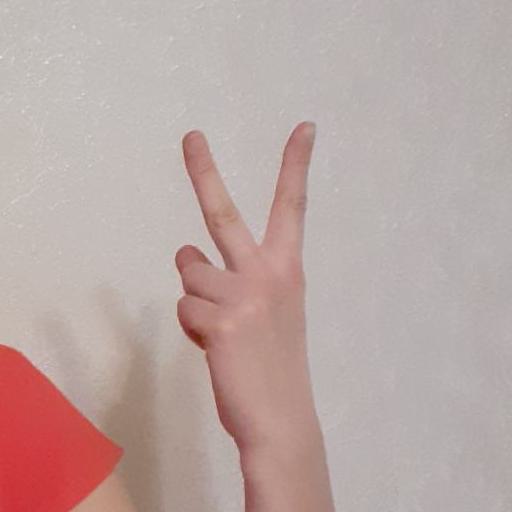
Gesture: peace_inverted